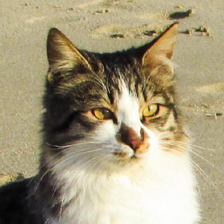
Label: animals